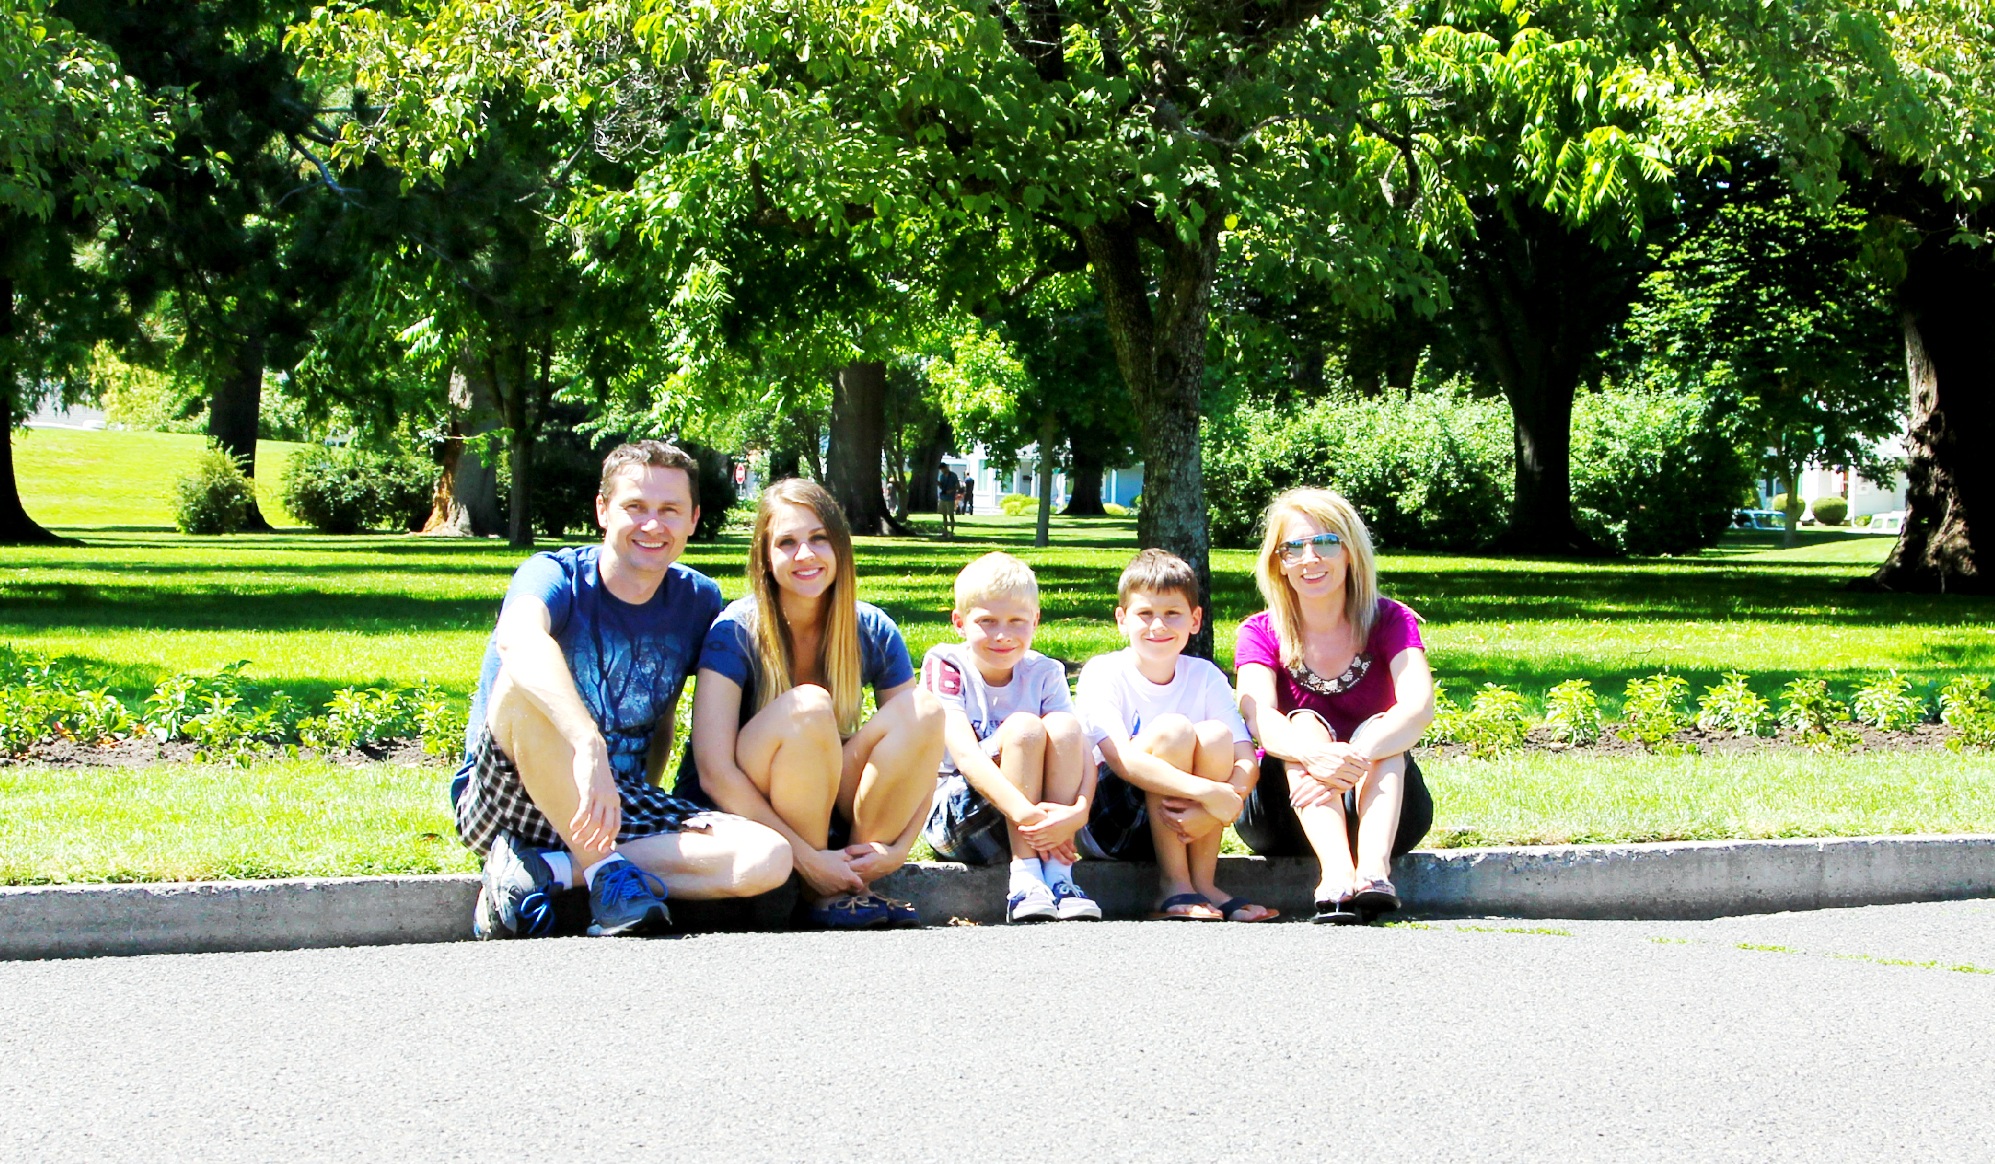
nature, people, photography, love, red, sitting, friendship, smiling, flowers, cheerful, laughing, posing, outdoors, family, kids, team, happy, happiness, playground, blossoms, loving, portraits, still, gardens, five, blooms, smiles, yard, togetherness, parents, relationships, siblings, families, endurance sports